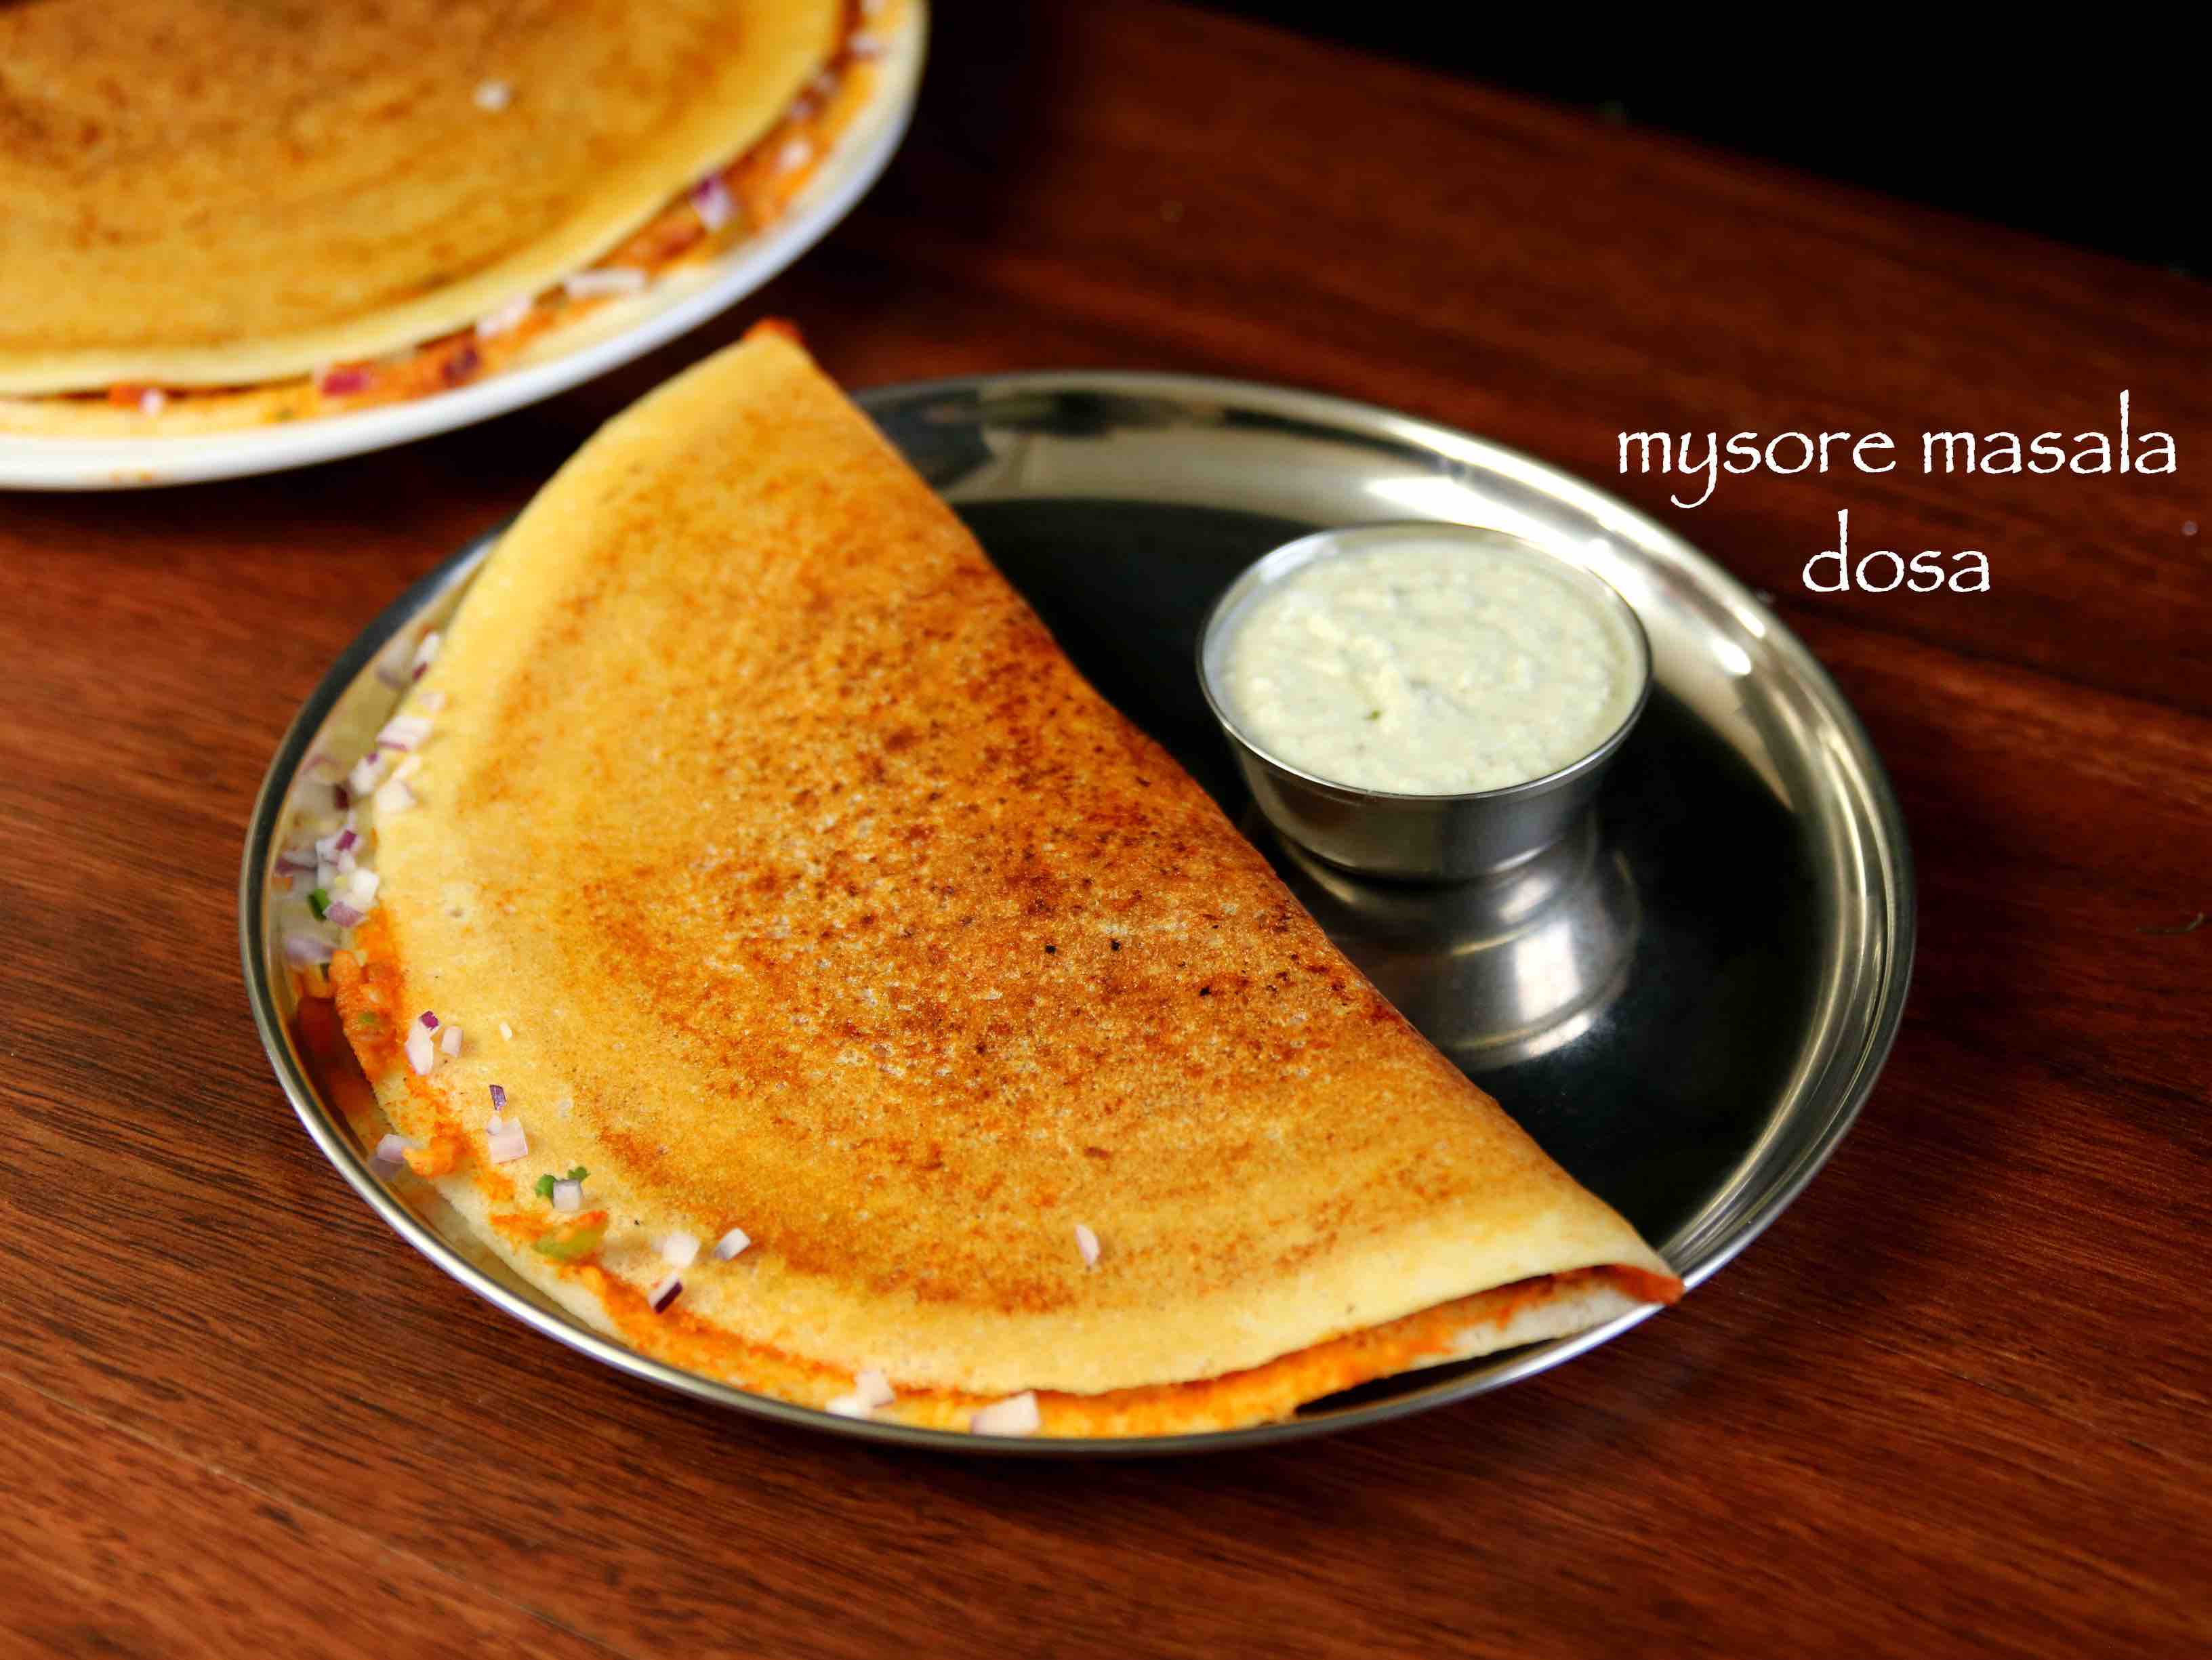
Dish: masala_dosa